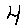
Label: 4